Jerry Blevins

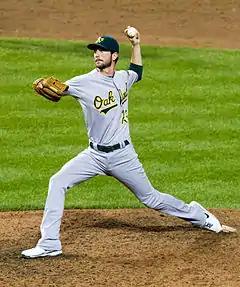
Blevins pitching for the Oakland Athletics in 2012

Blevins earned one save during the 2012 season, also his second save in his career, in a clutch relief appearance when A's closer Grant Balfour allowed two runs in the bottom of the ninth inning making the score 6–5 against the Los Angeles Angels. Blevins came in with the tying run at third and winning run at first, but he struck out Kendrys Morales and grounded Howard Kendrick into a double play to earn the save.